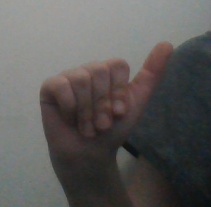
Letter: dhad